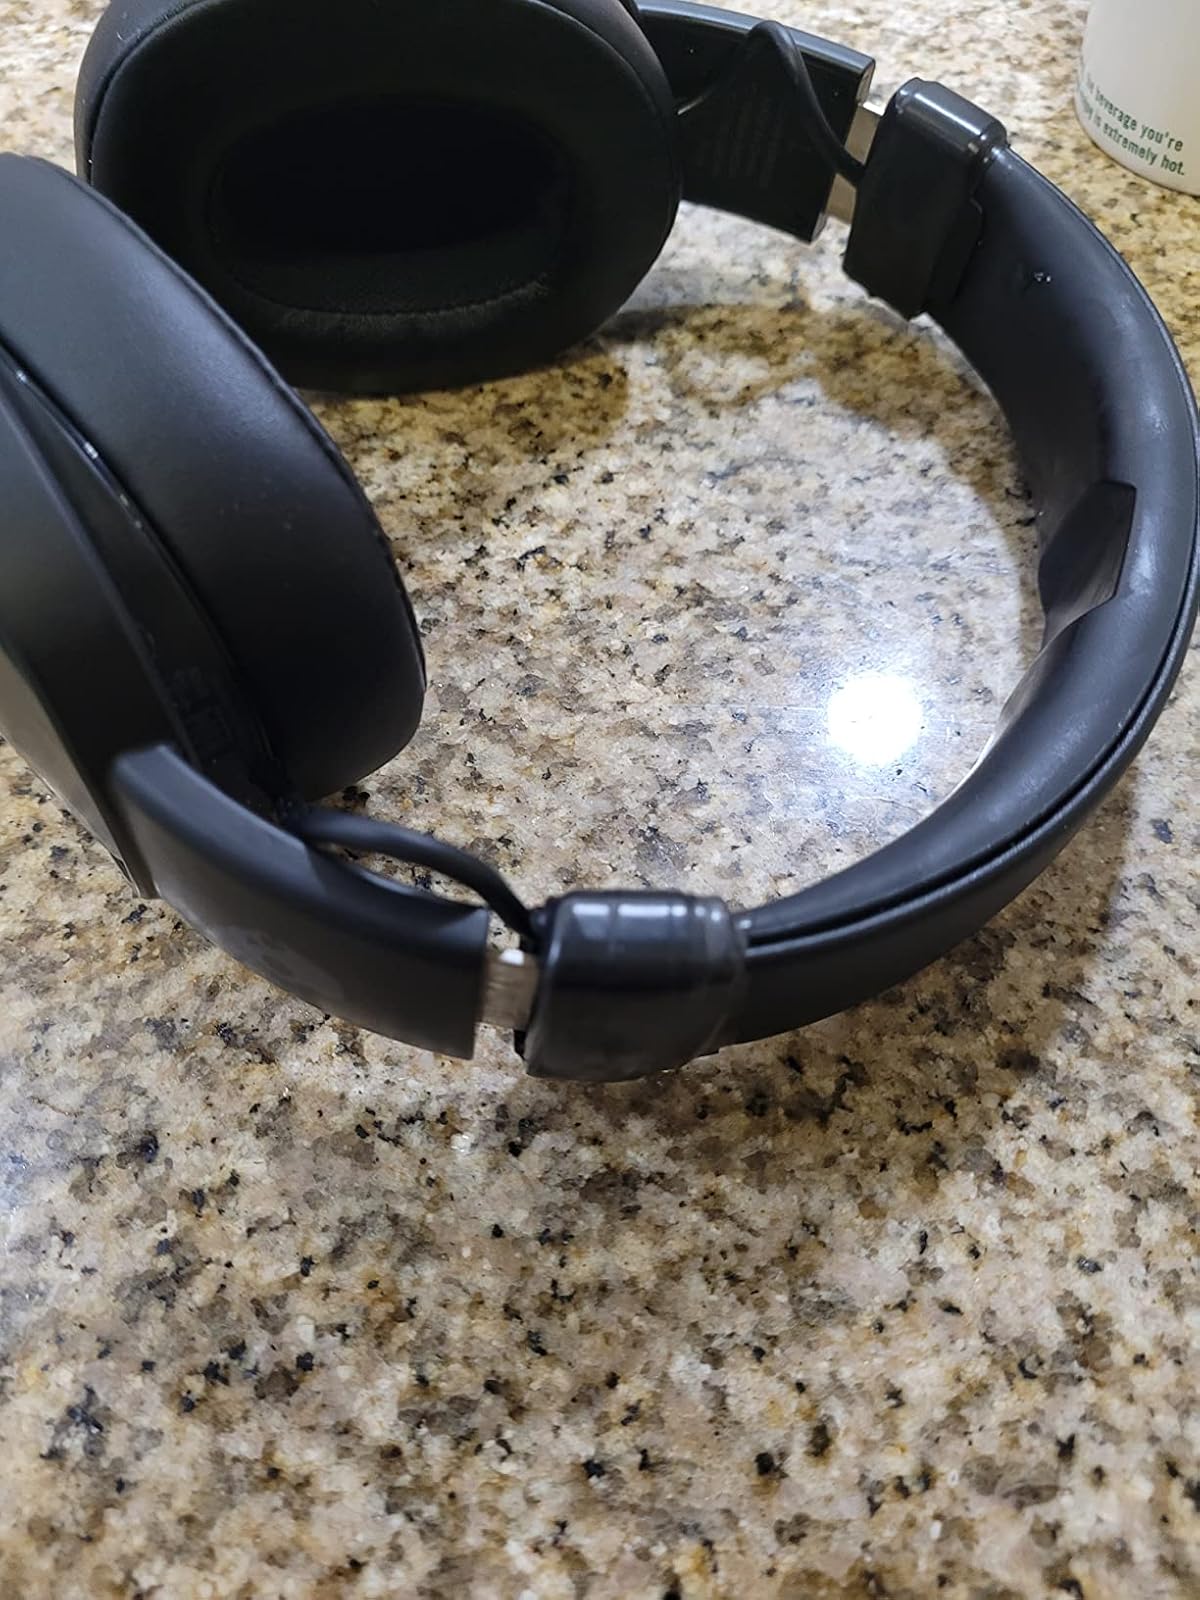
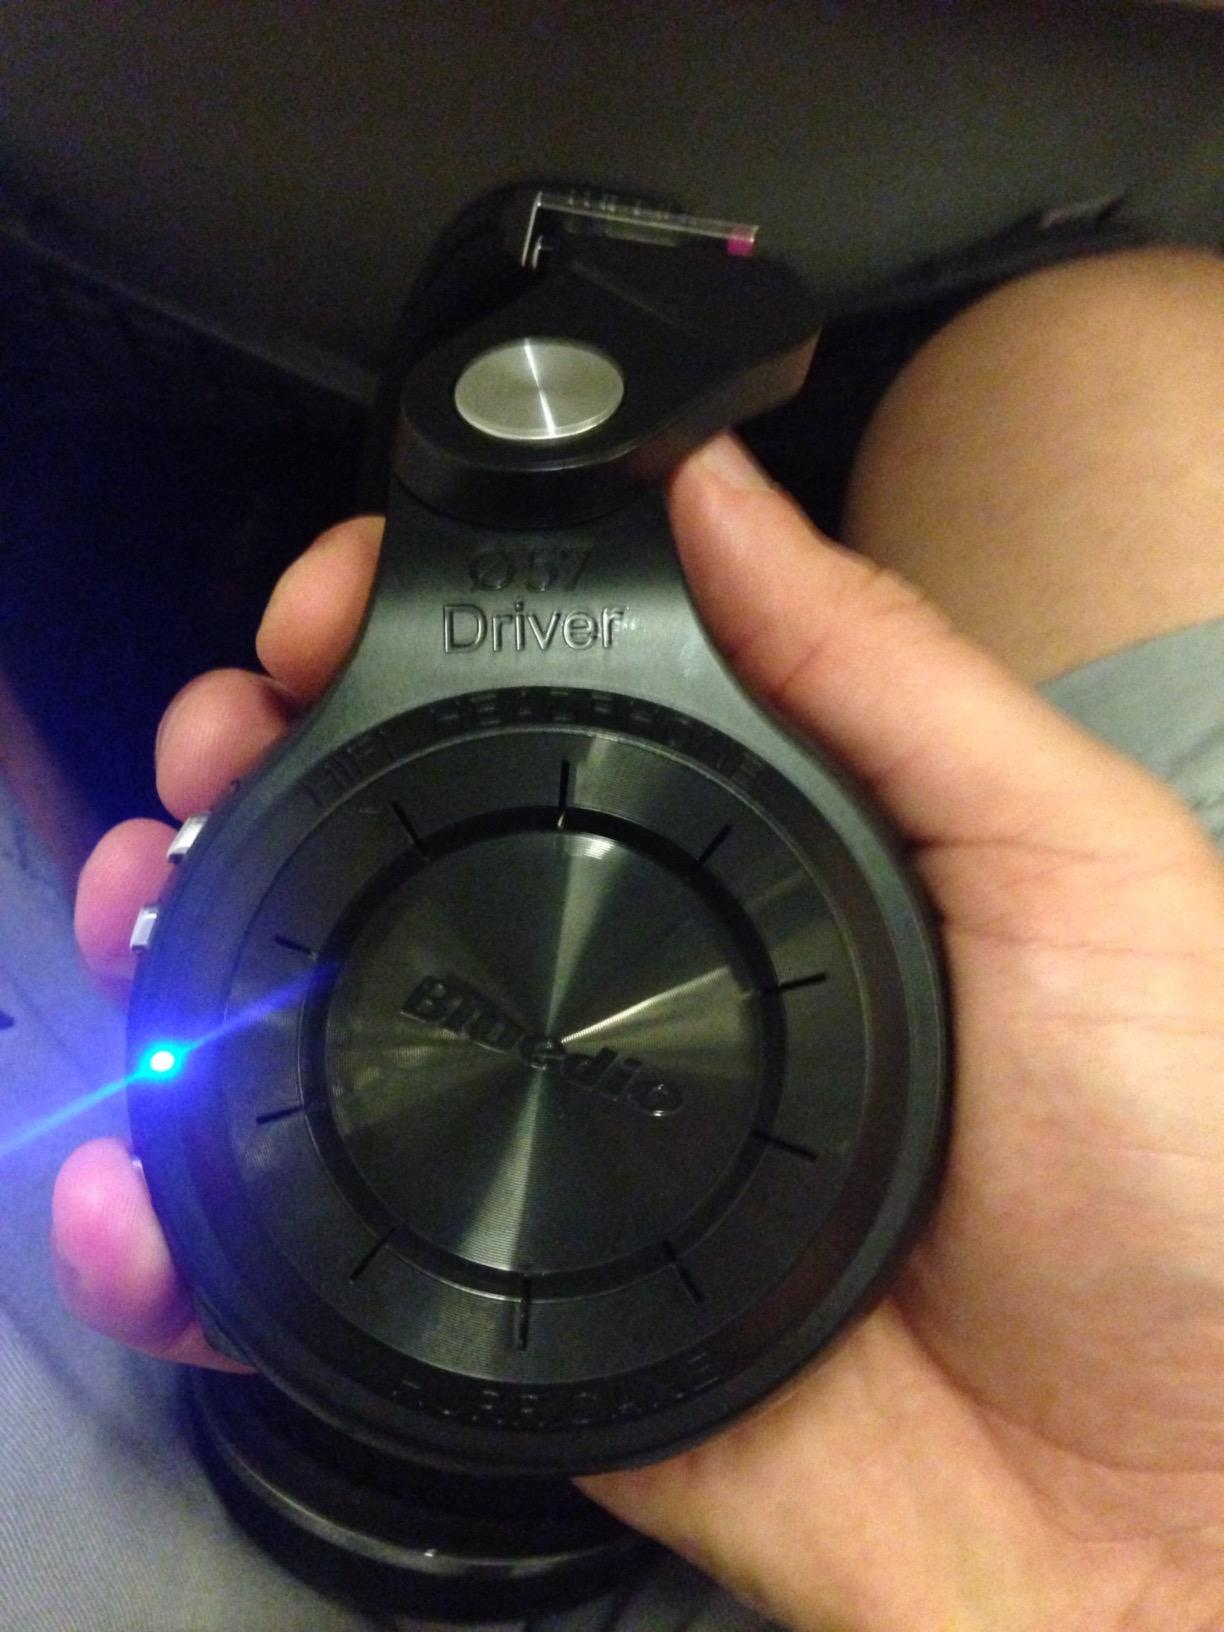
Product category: headphones
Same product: no